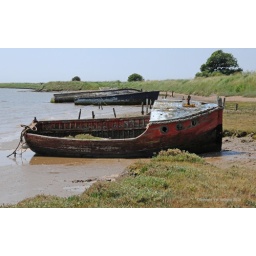
VWS9430 Copyright VW Selburn: Derelict boats left on the river Ness in Orford, Suffolk, England UK